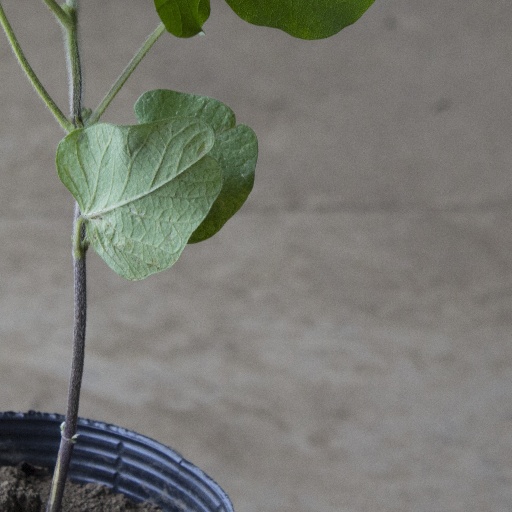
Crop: soybean